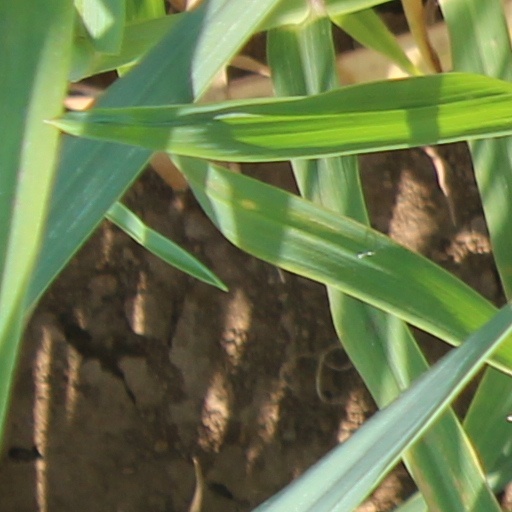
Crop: wheat